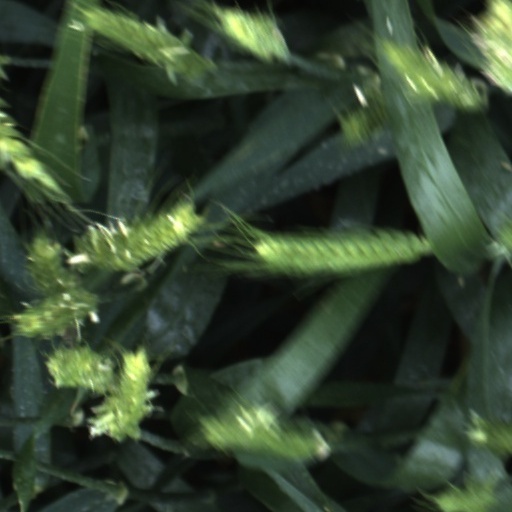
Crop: wheat